Neighborhood Story

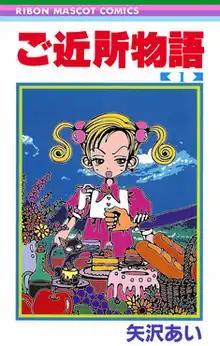
First volume cover, featuring Mikako Kouda

is a Japanese manga series written and illustrated by Ai Yazawa. It was serialized by Shueisha's manga magazine "Ribon" from 1995 to 1997, with its chapters collected in seven volumes. The manga has been licensed for English release in North America by Viz Media.